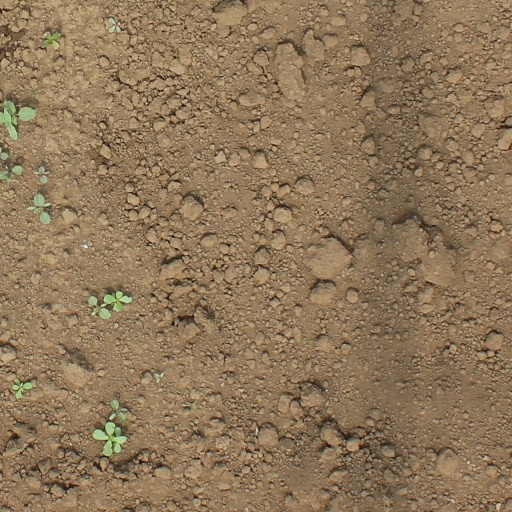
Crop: soybean